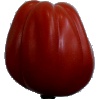
Label: tomato_heart